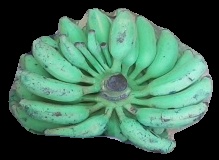
Variety: elakki-bale
Grade: grade3